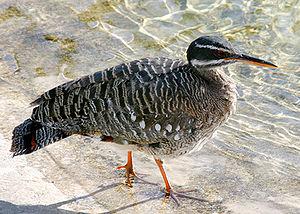
Les Eurypygiformes sont un ordre d'oiseaux créé en 2008 par Hackett et al..